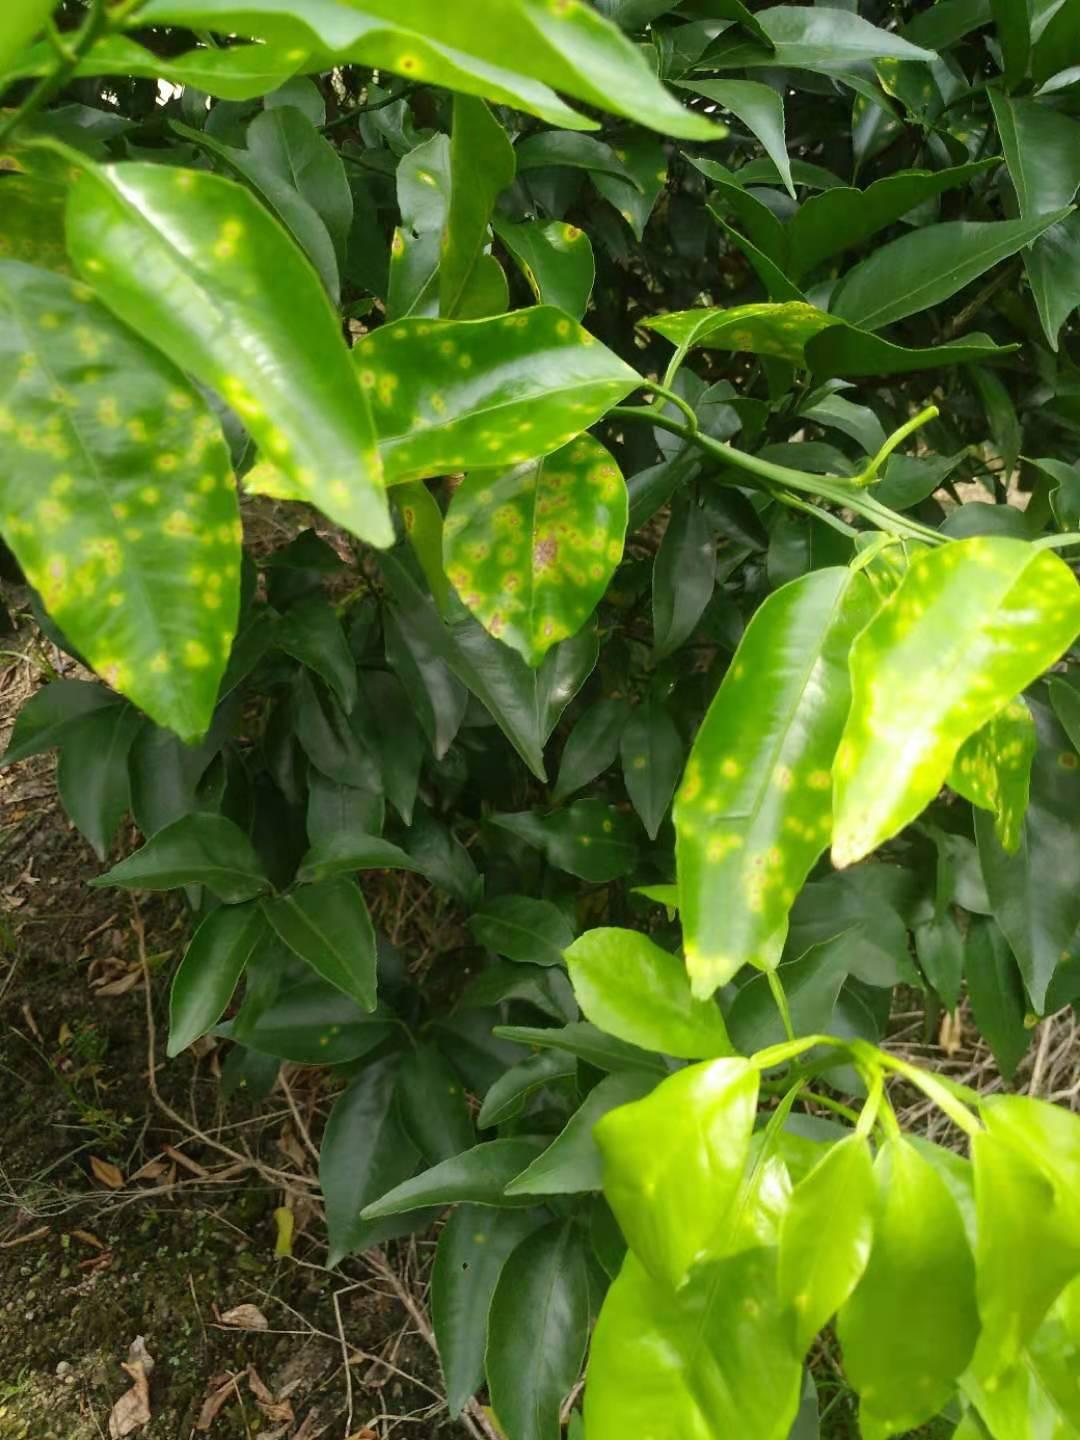
Plant: Citrus
Disease: citrus canker